Scotswood Bridge

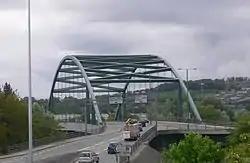
Scotswood Bridge, in 2008

Scotswood Bridge is one of the main bridges crossing the River Tyne in North East England. It links the west end of Newcastle upon Tyne on the north bank of the river with the MetroCentre and Blaydon in Gateshead on the south bank. It is situated upstream of the better-known city centre bridges.